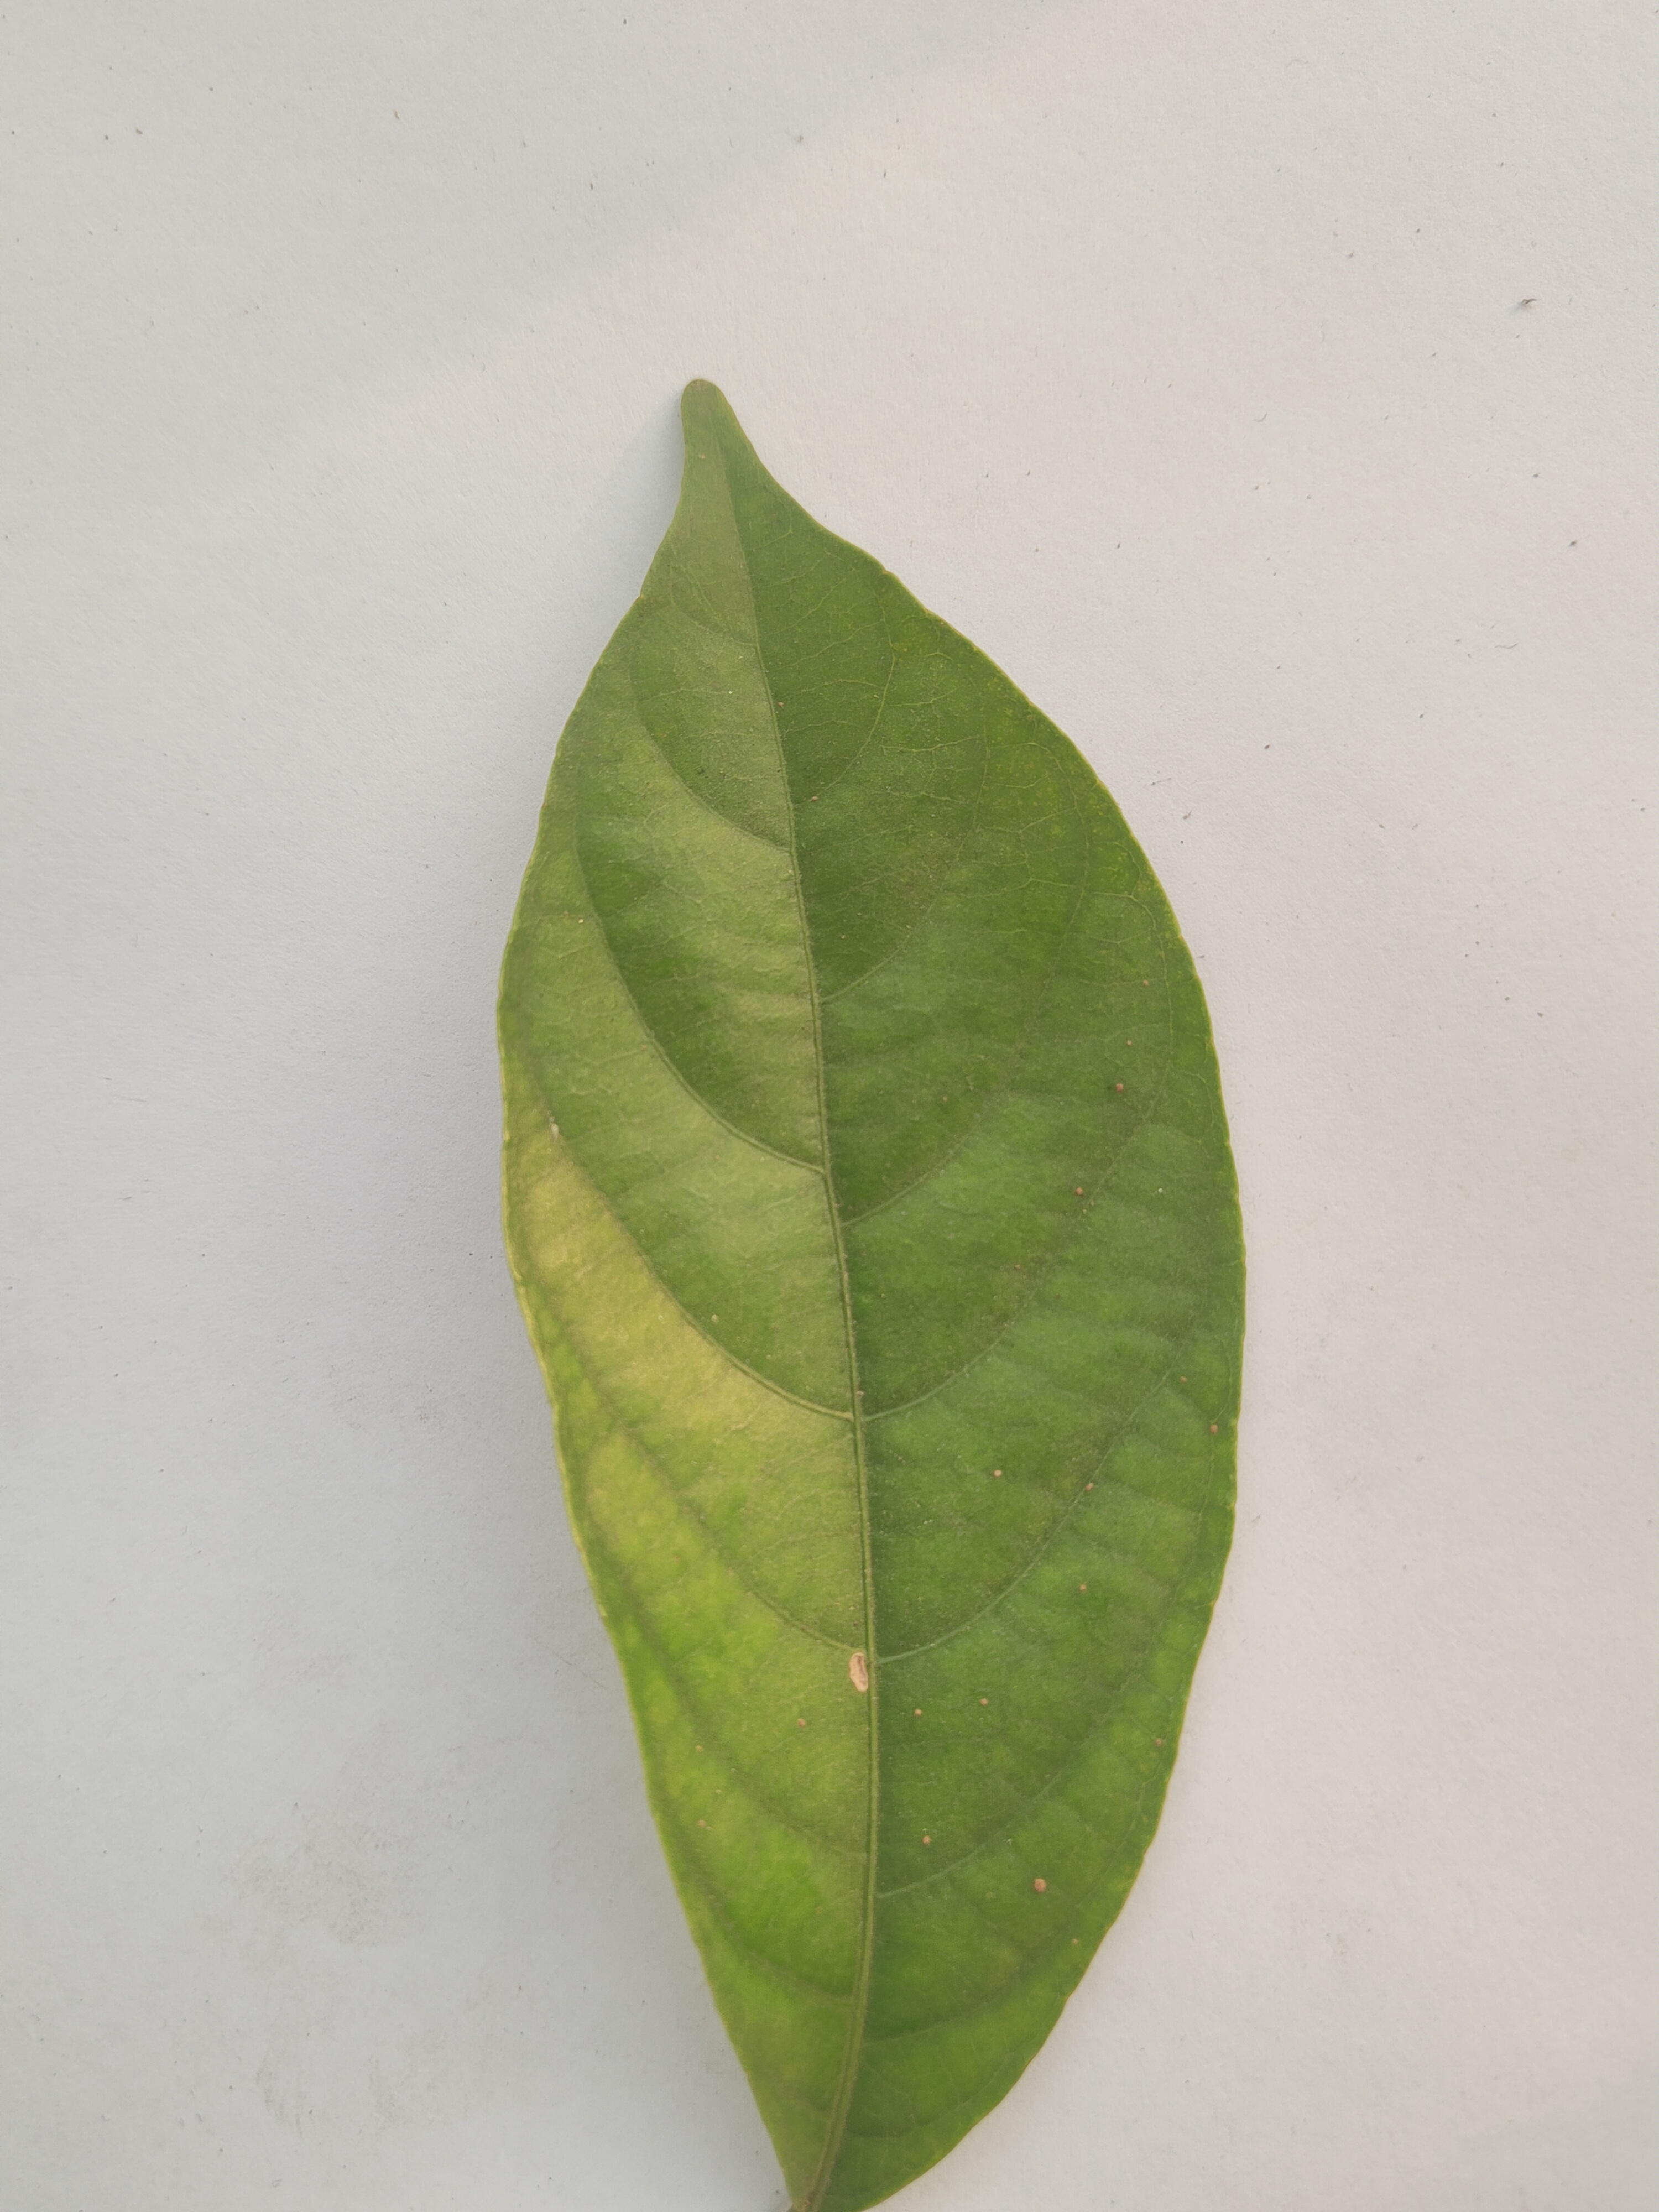
Leaf variety: Lotkon